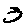
Label: 3